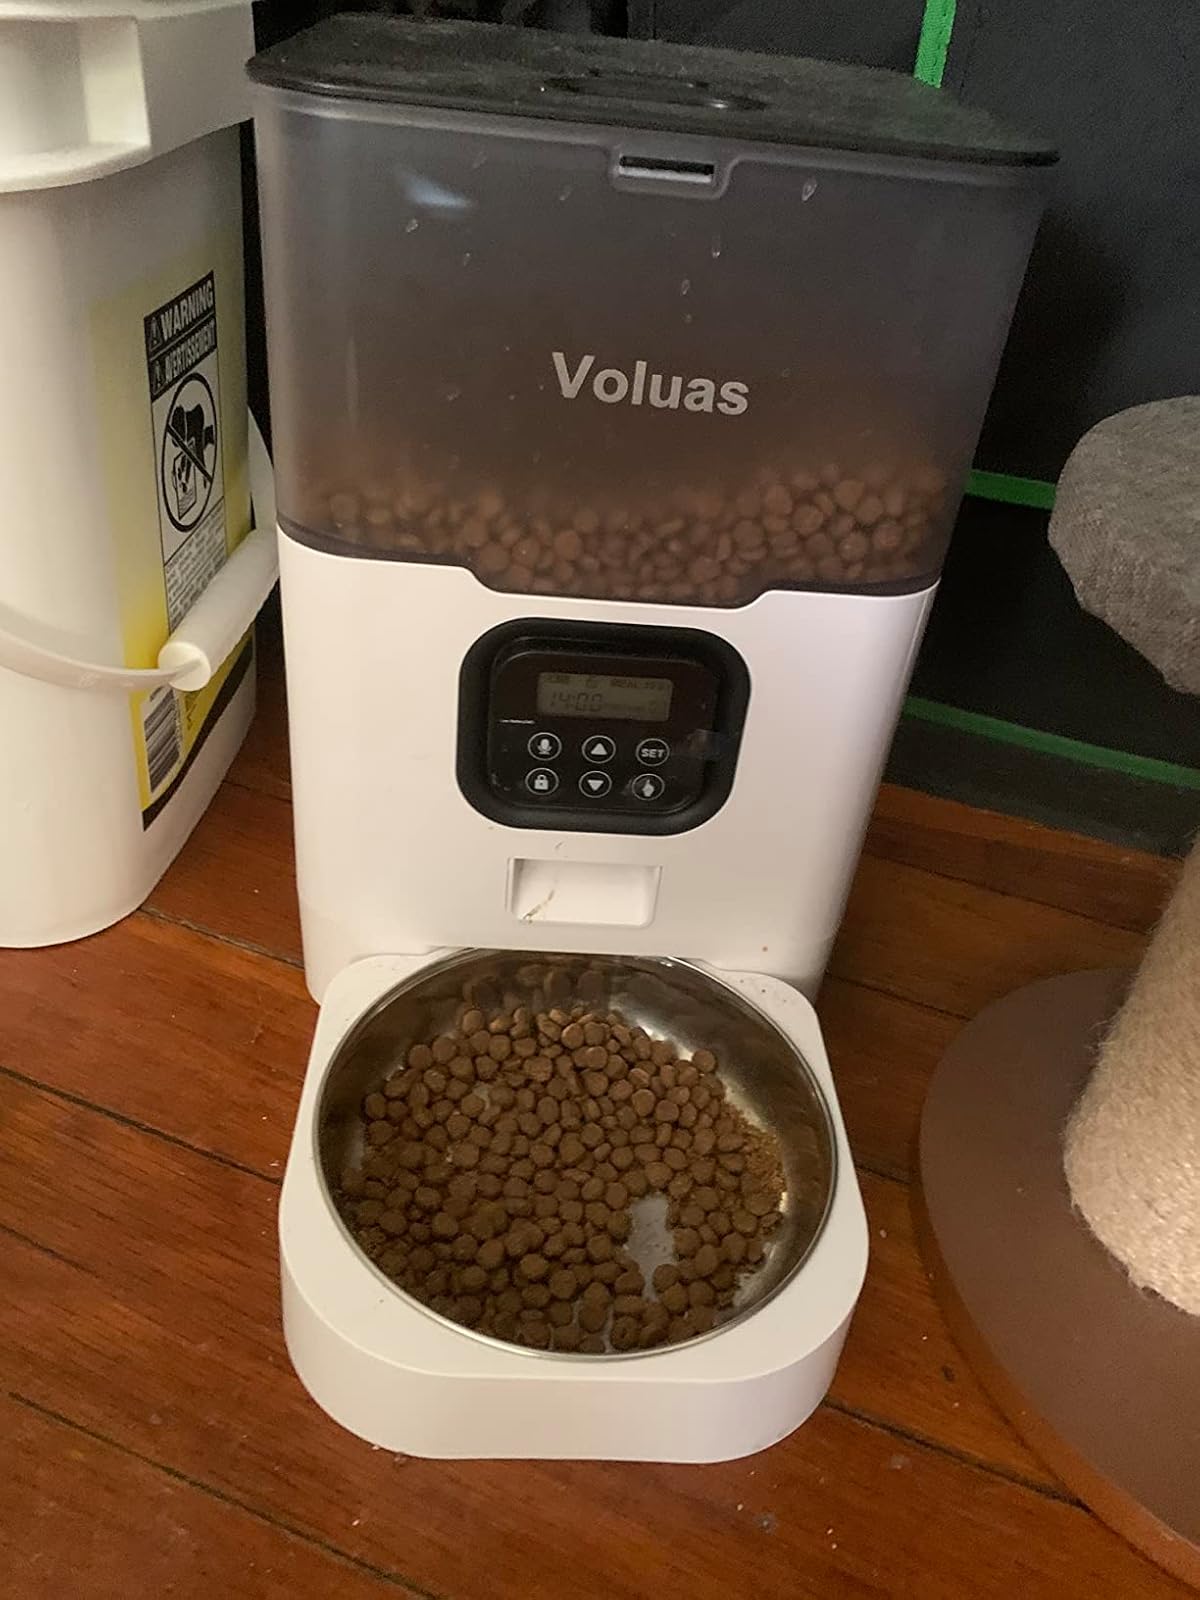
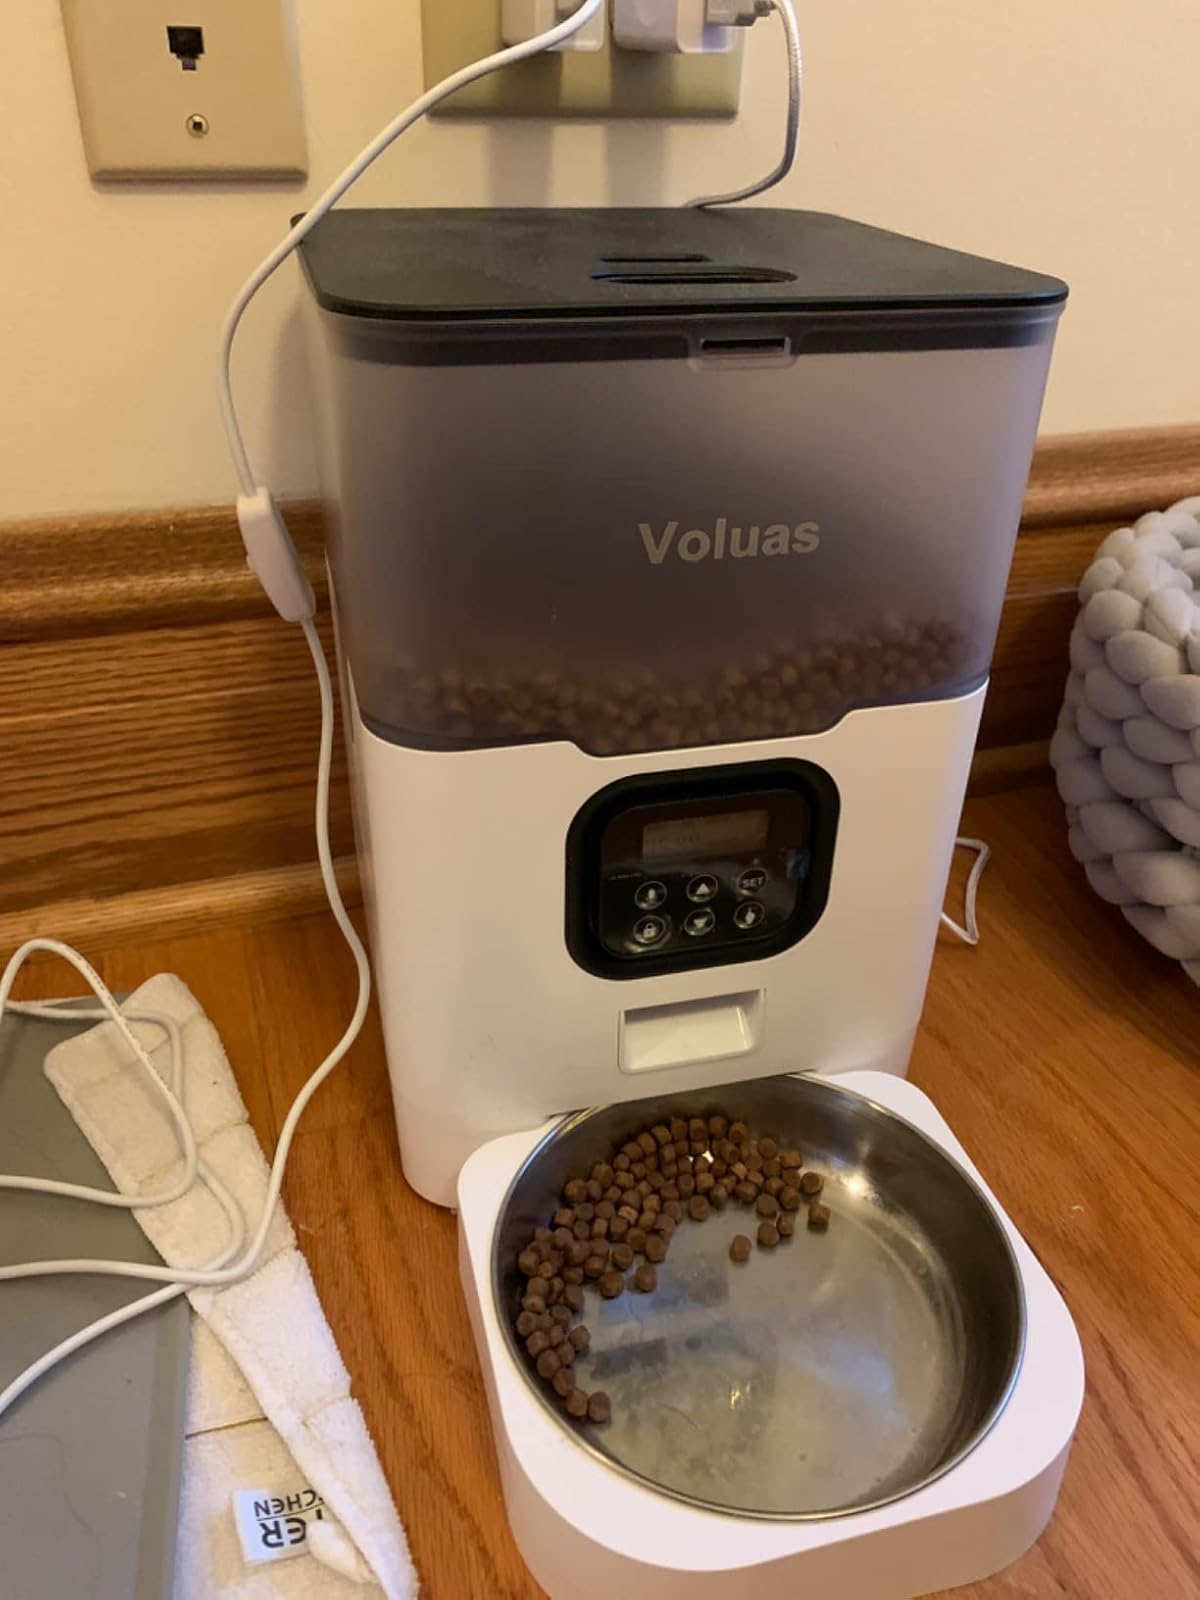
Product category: items_feeder
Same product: yes